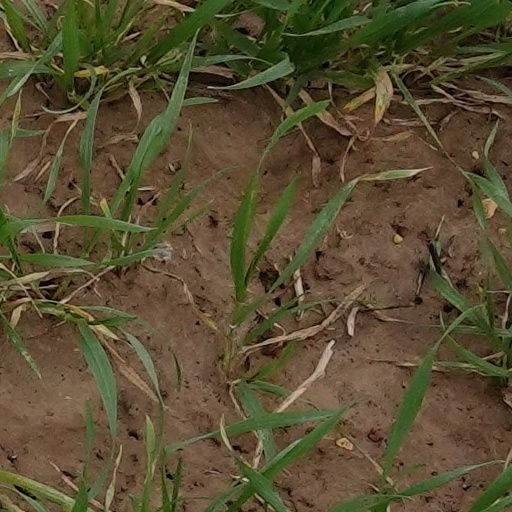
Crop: wheat